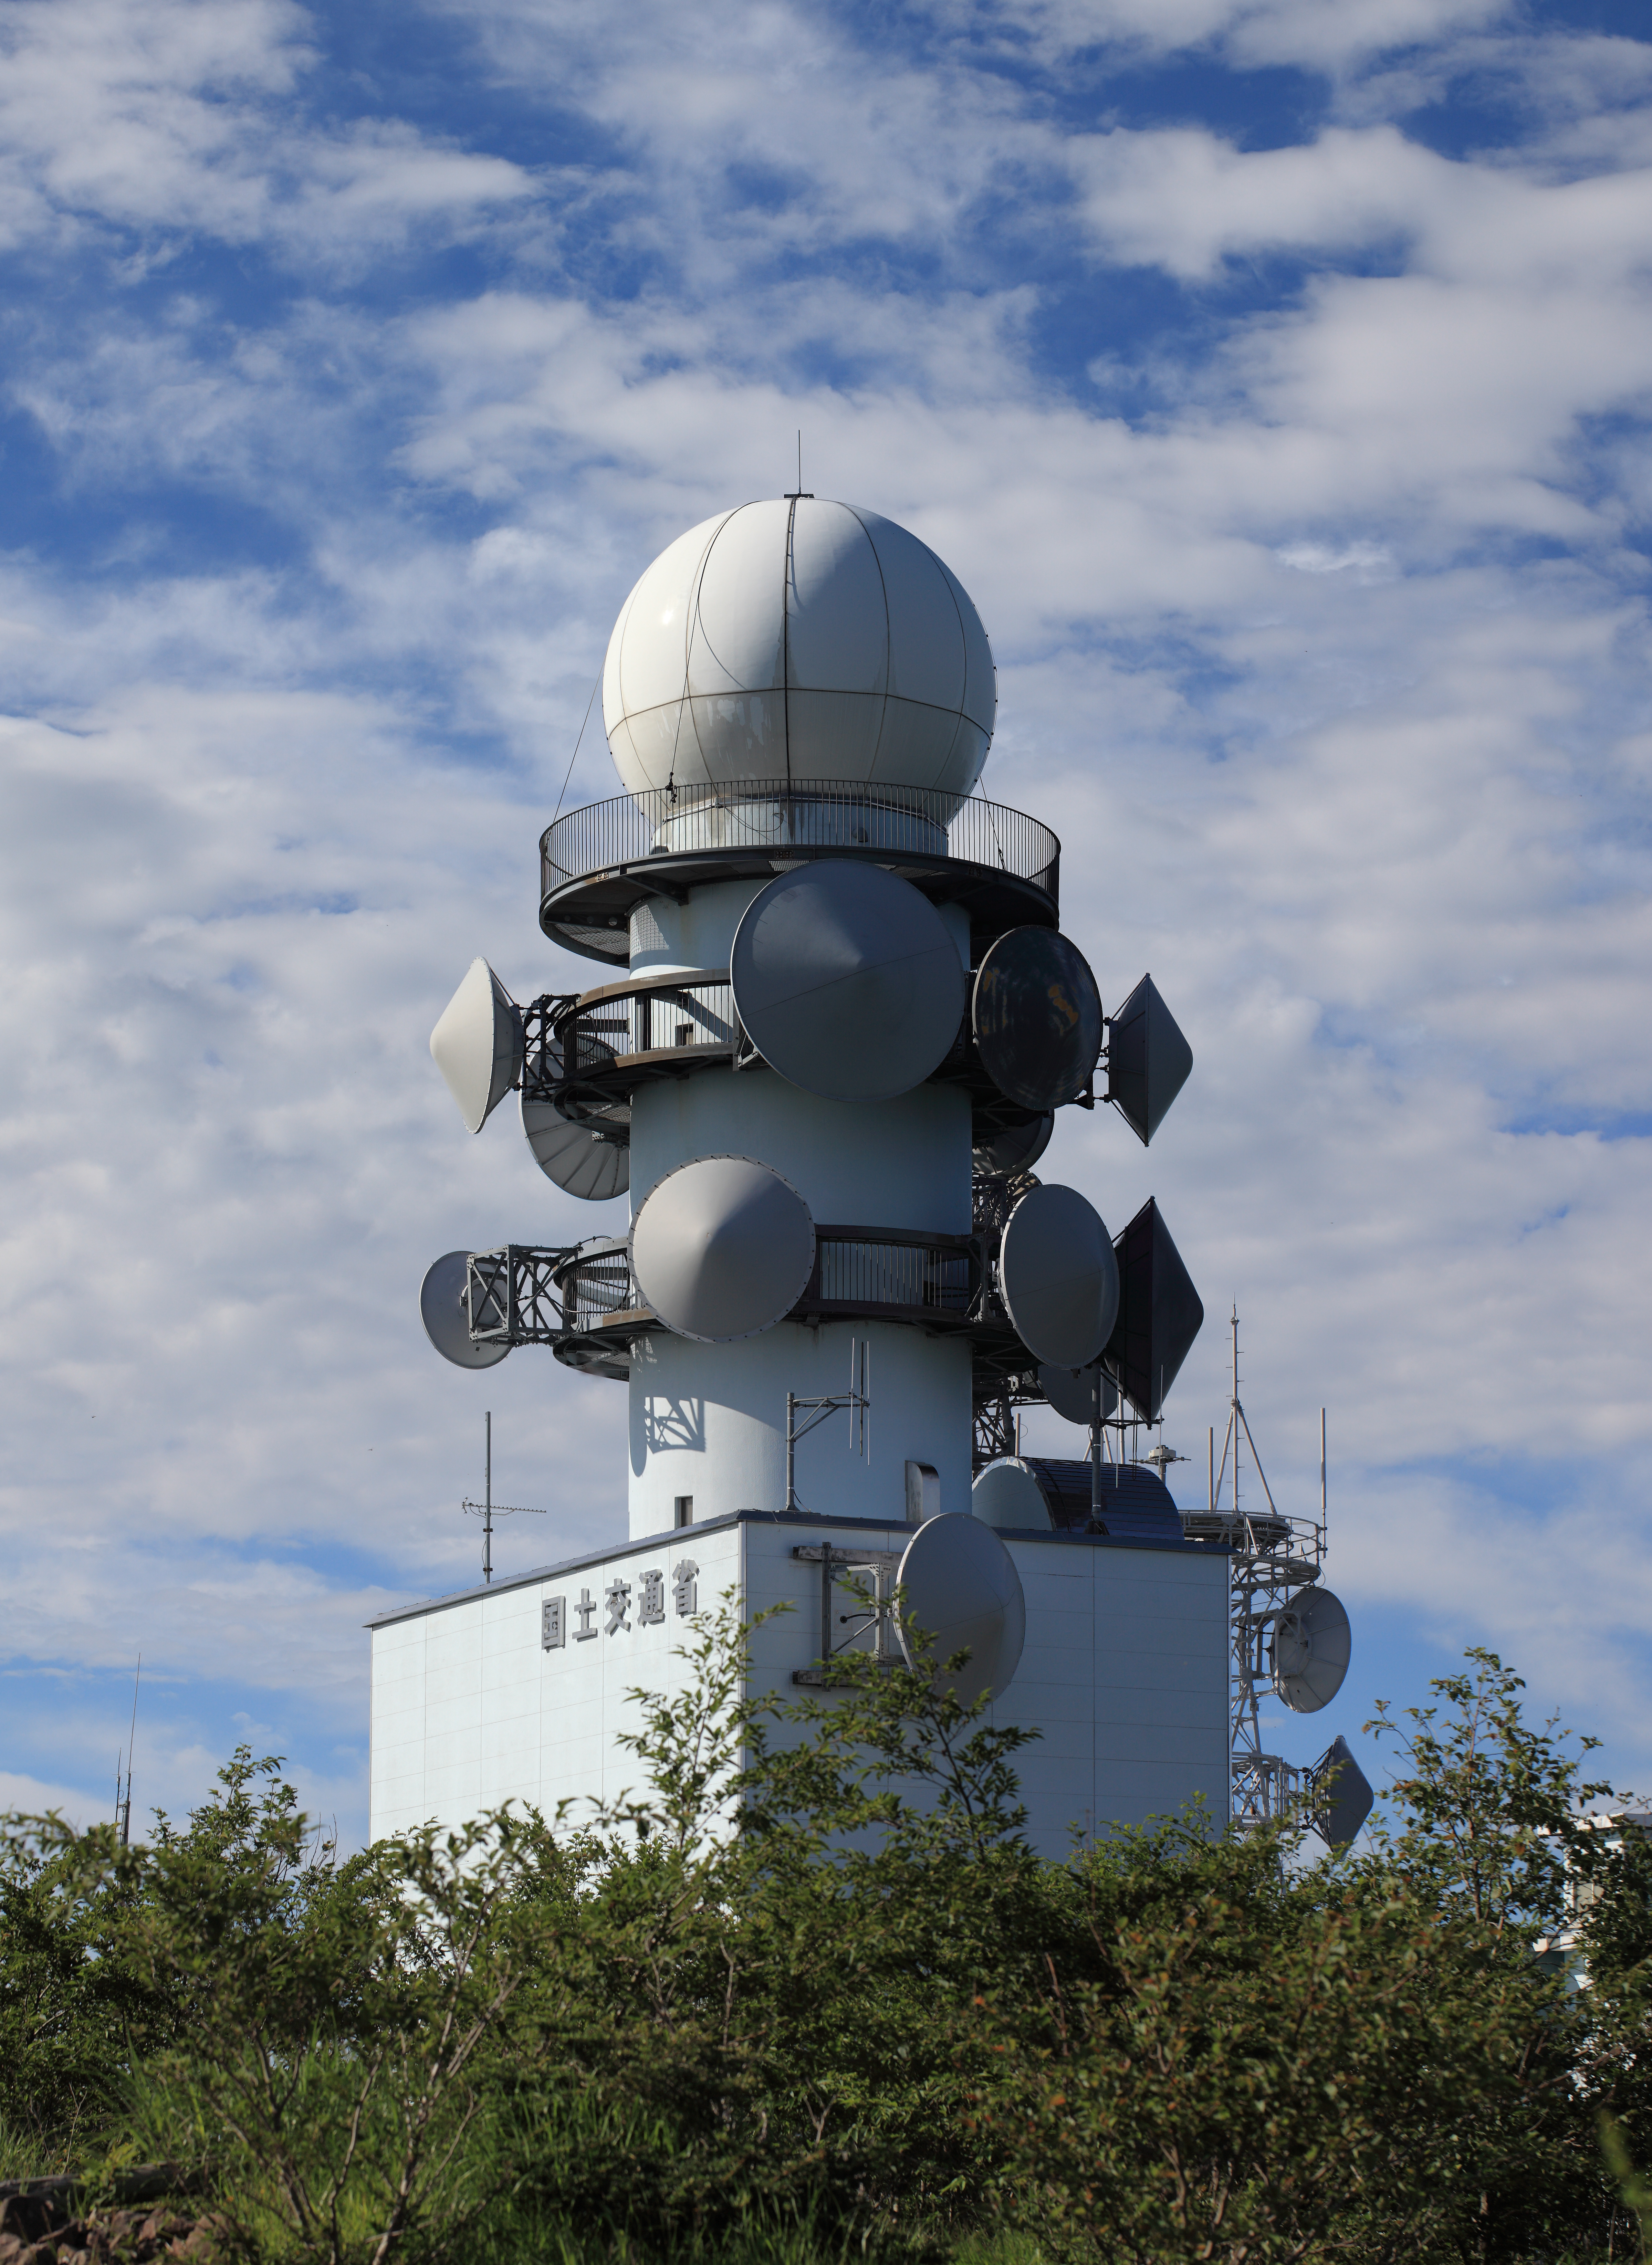
sky, technology, antenna, high, tower, blue, lighting, observatory, mountains, light fixture, 5d, hires, markii, hi, res, resolution, gunma, maebashi, akagiyama, jizohdake, atmosphere of earth